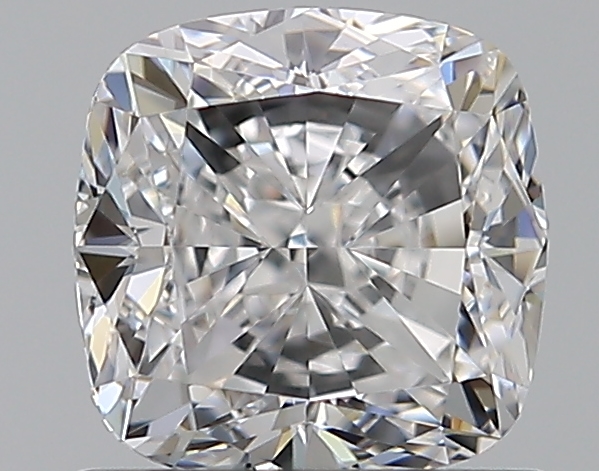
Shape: cushion
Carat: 1.01
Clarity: VVS1
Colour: D
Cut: EX
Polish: EX
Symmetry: EX
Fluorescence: F
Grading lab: GIA
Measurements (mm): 5.47 x 5.45 x 3.8